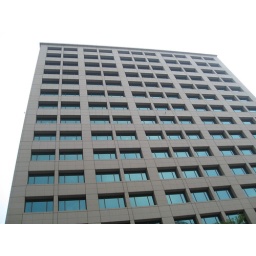
My office building in Taiwan.